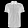
Label: Shirt